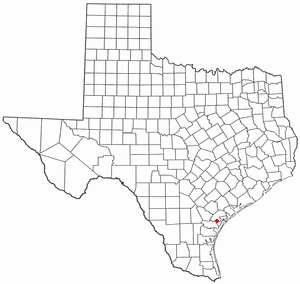
Bayside est une municipalité américaine du comté de Refugio au Texas. Au recensement de 2010, Bayside comptait 325 habitants.